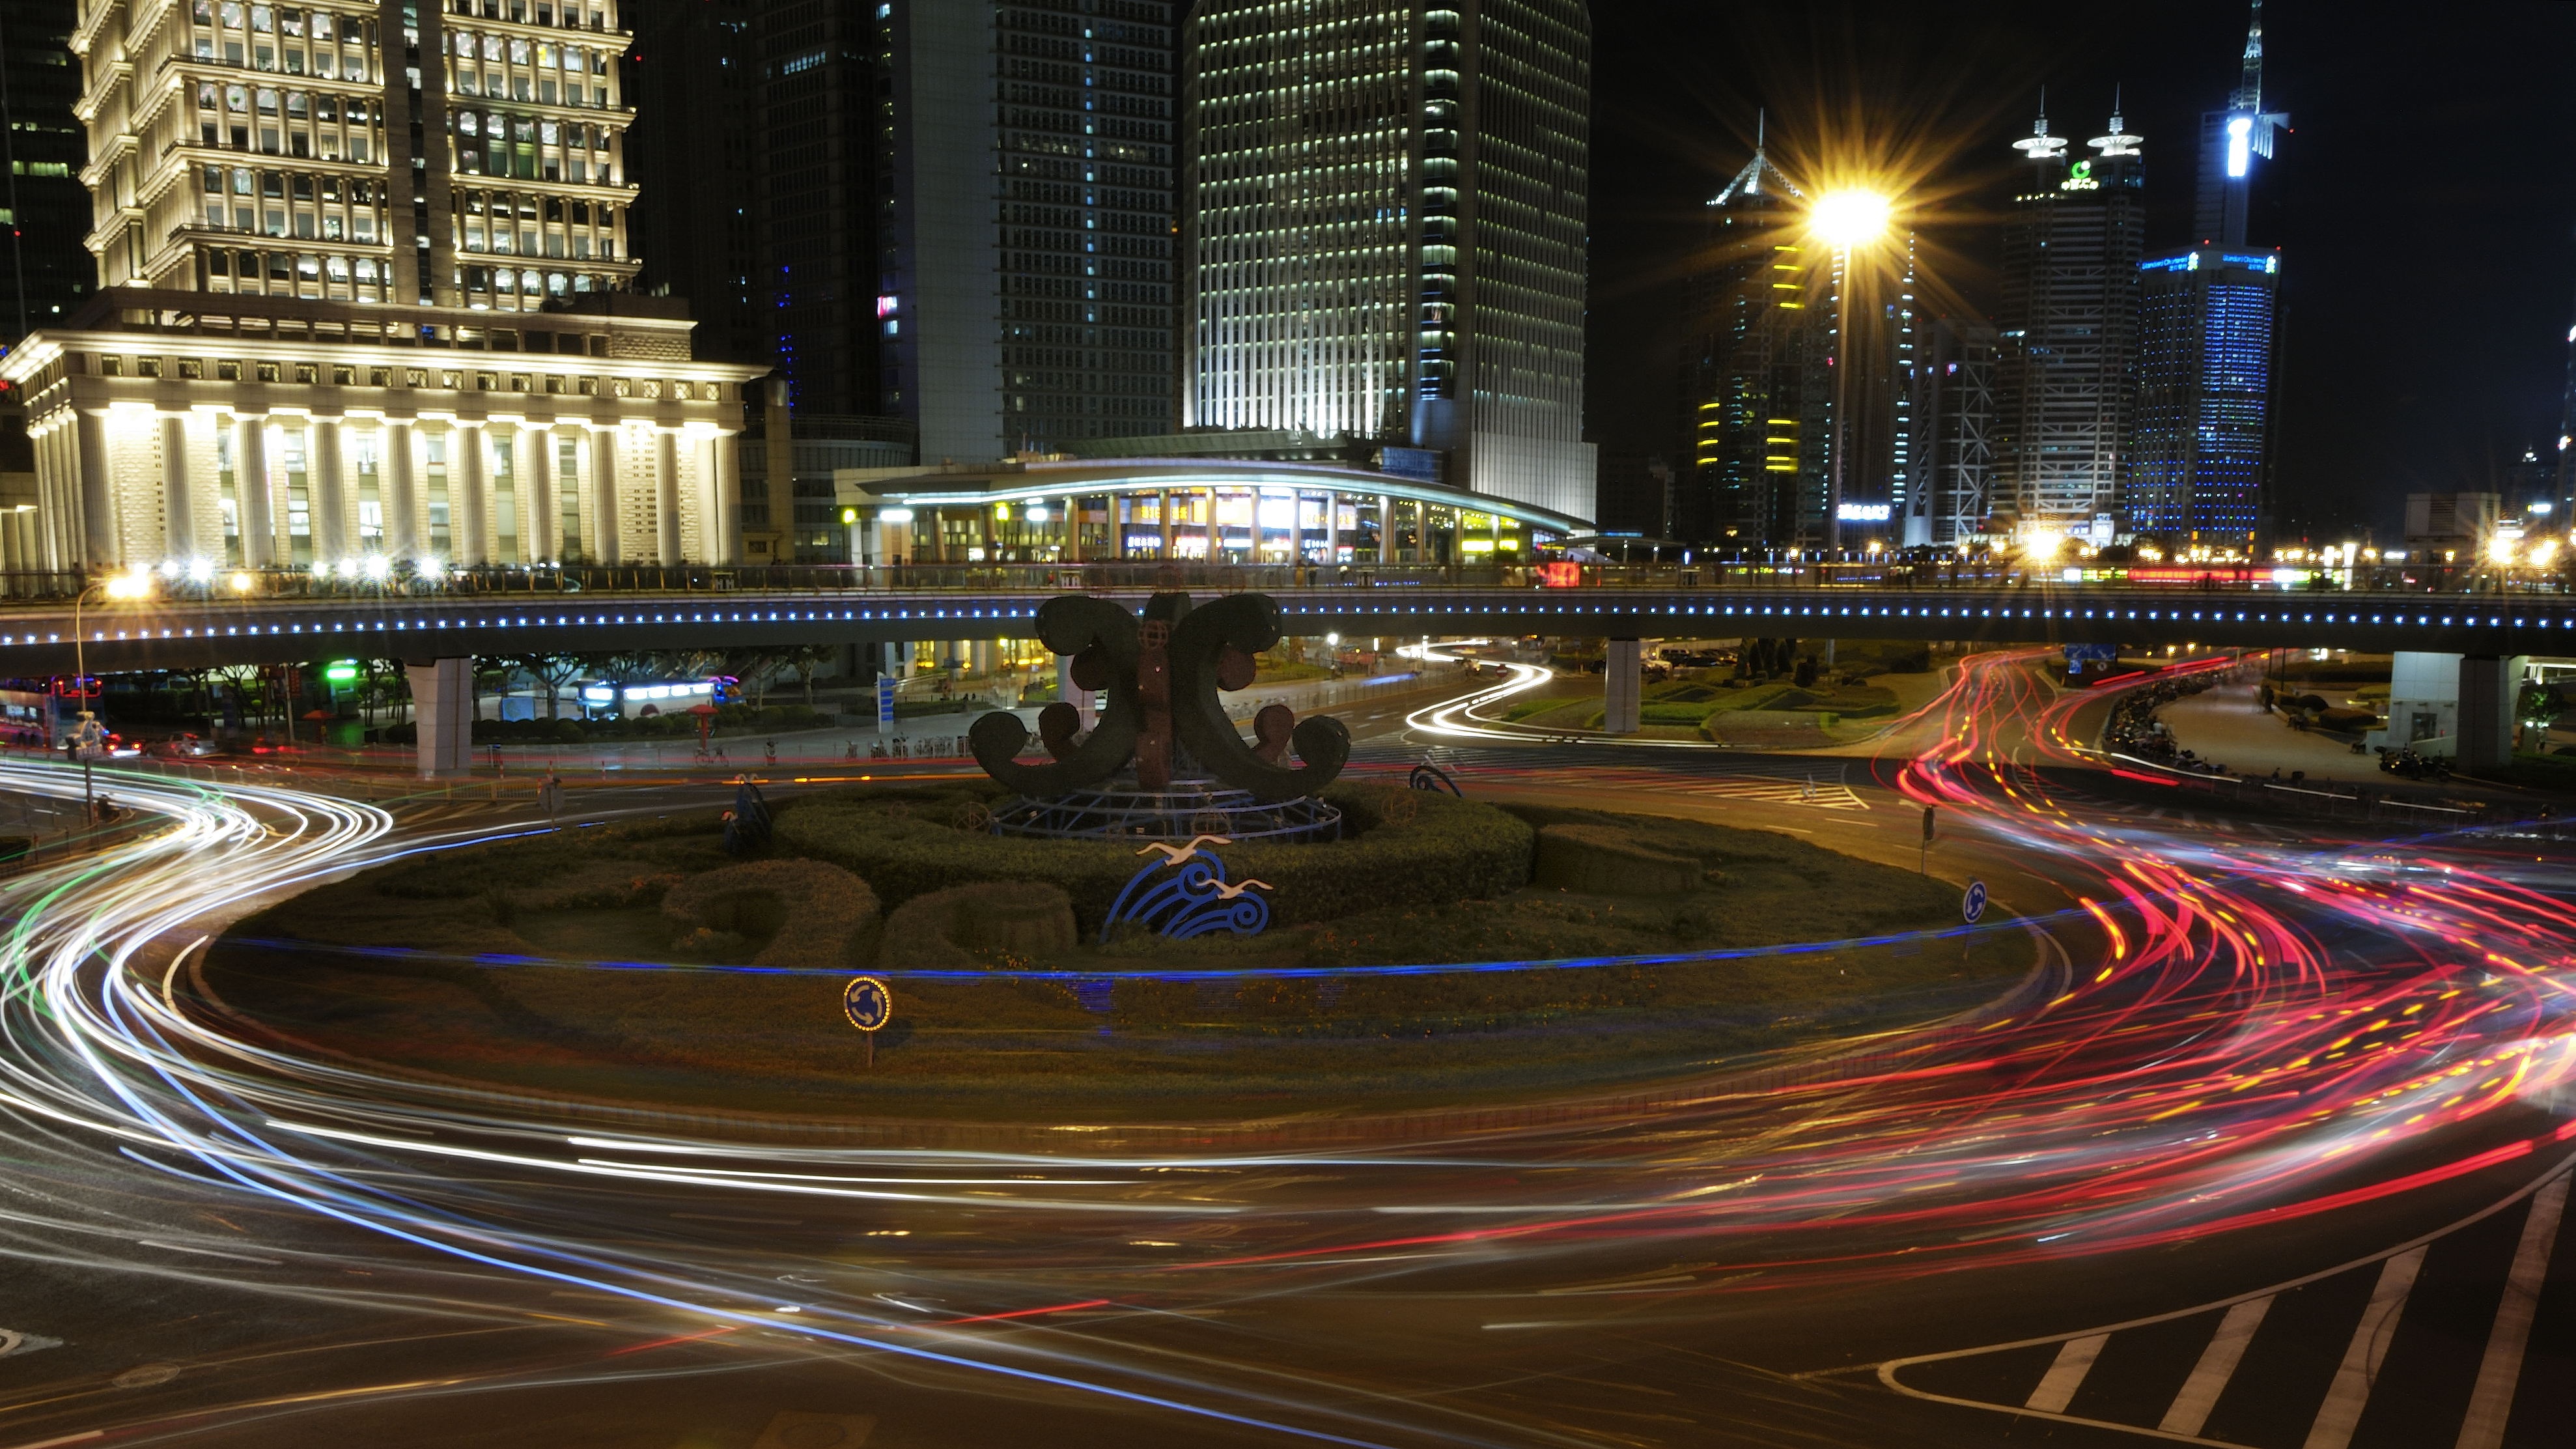
light, skyline, traffic, night, city, skyscraper, cityscape, downtown, dusk, evening, reflection, plaza, landmark, shanghai, night view, metropolis, pudong, urban area, metropolitan area